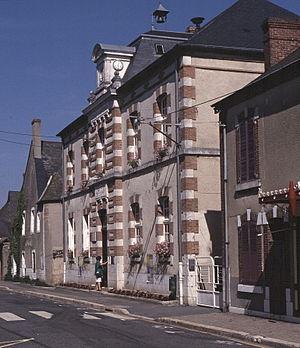
La Chapelle-d'Angillon / Mairie &amp
La Chapelle-d'Angillon est une commune française située dans le département du Cher en région Centre-Val de Loire.